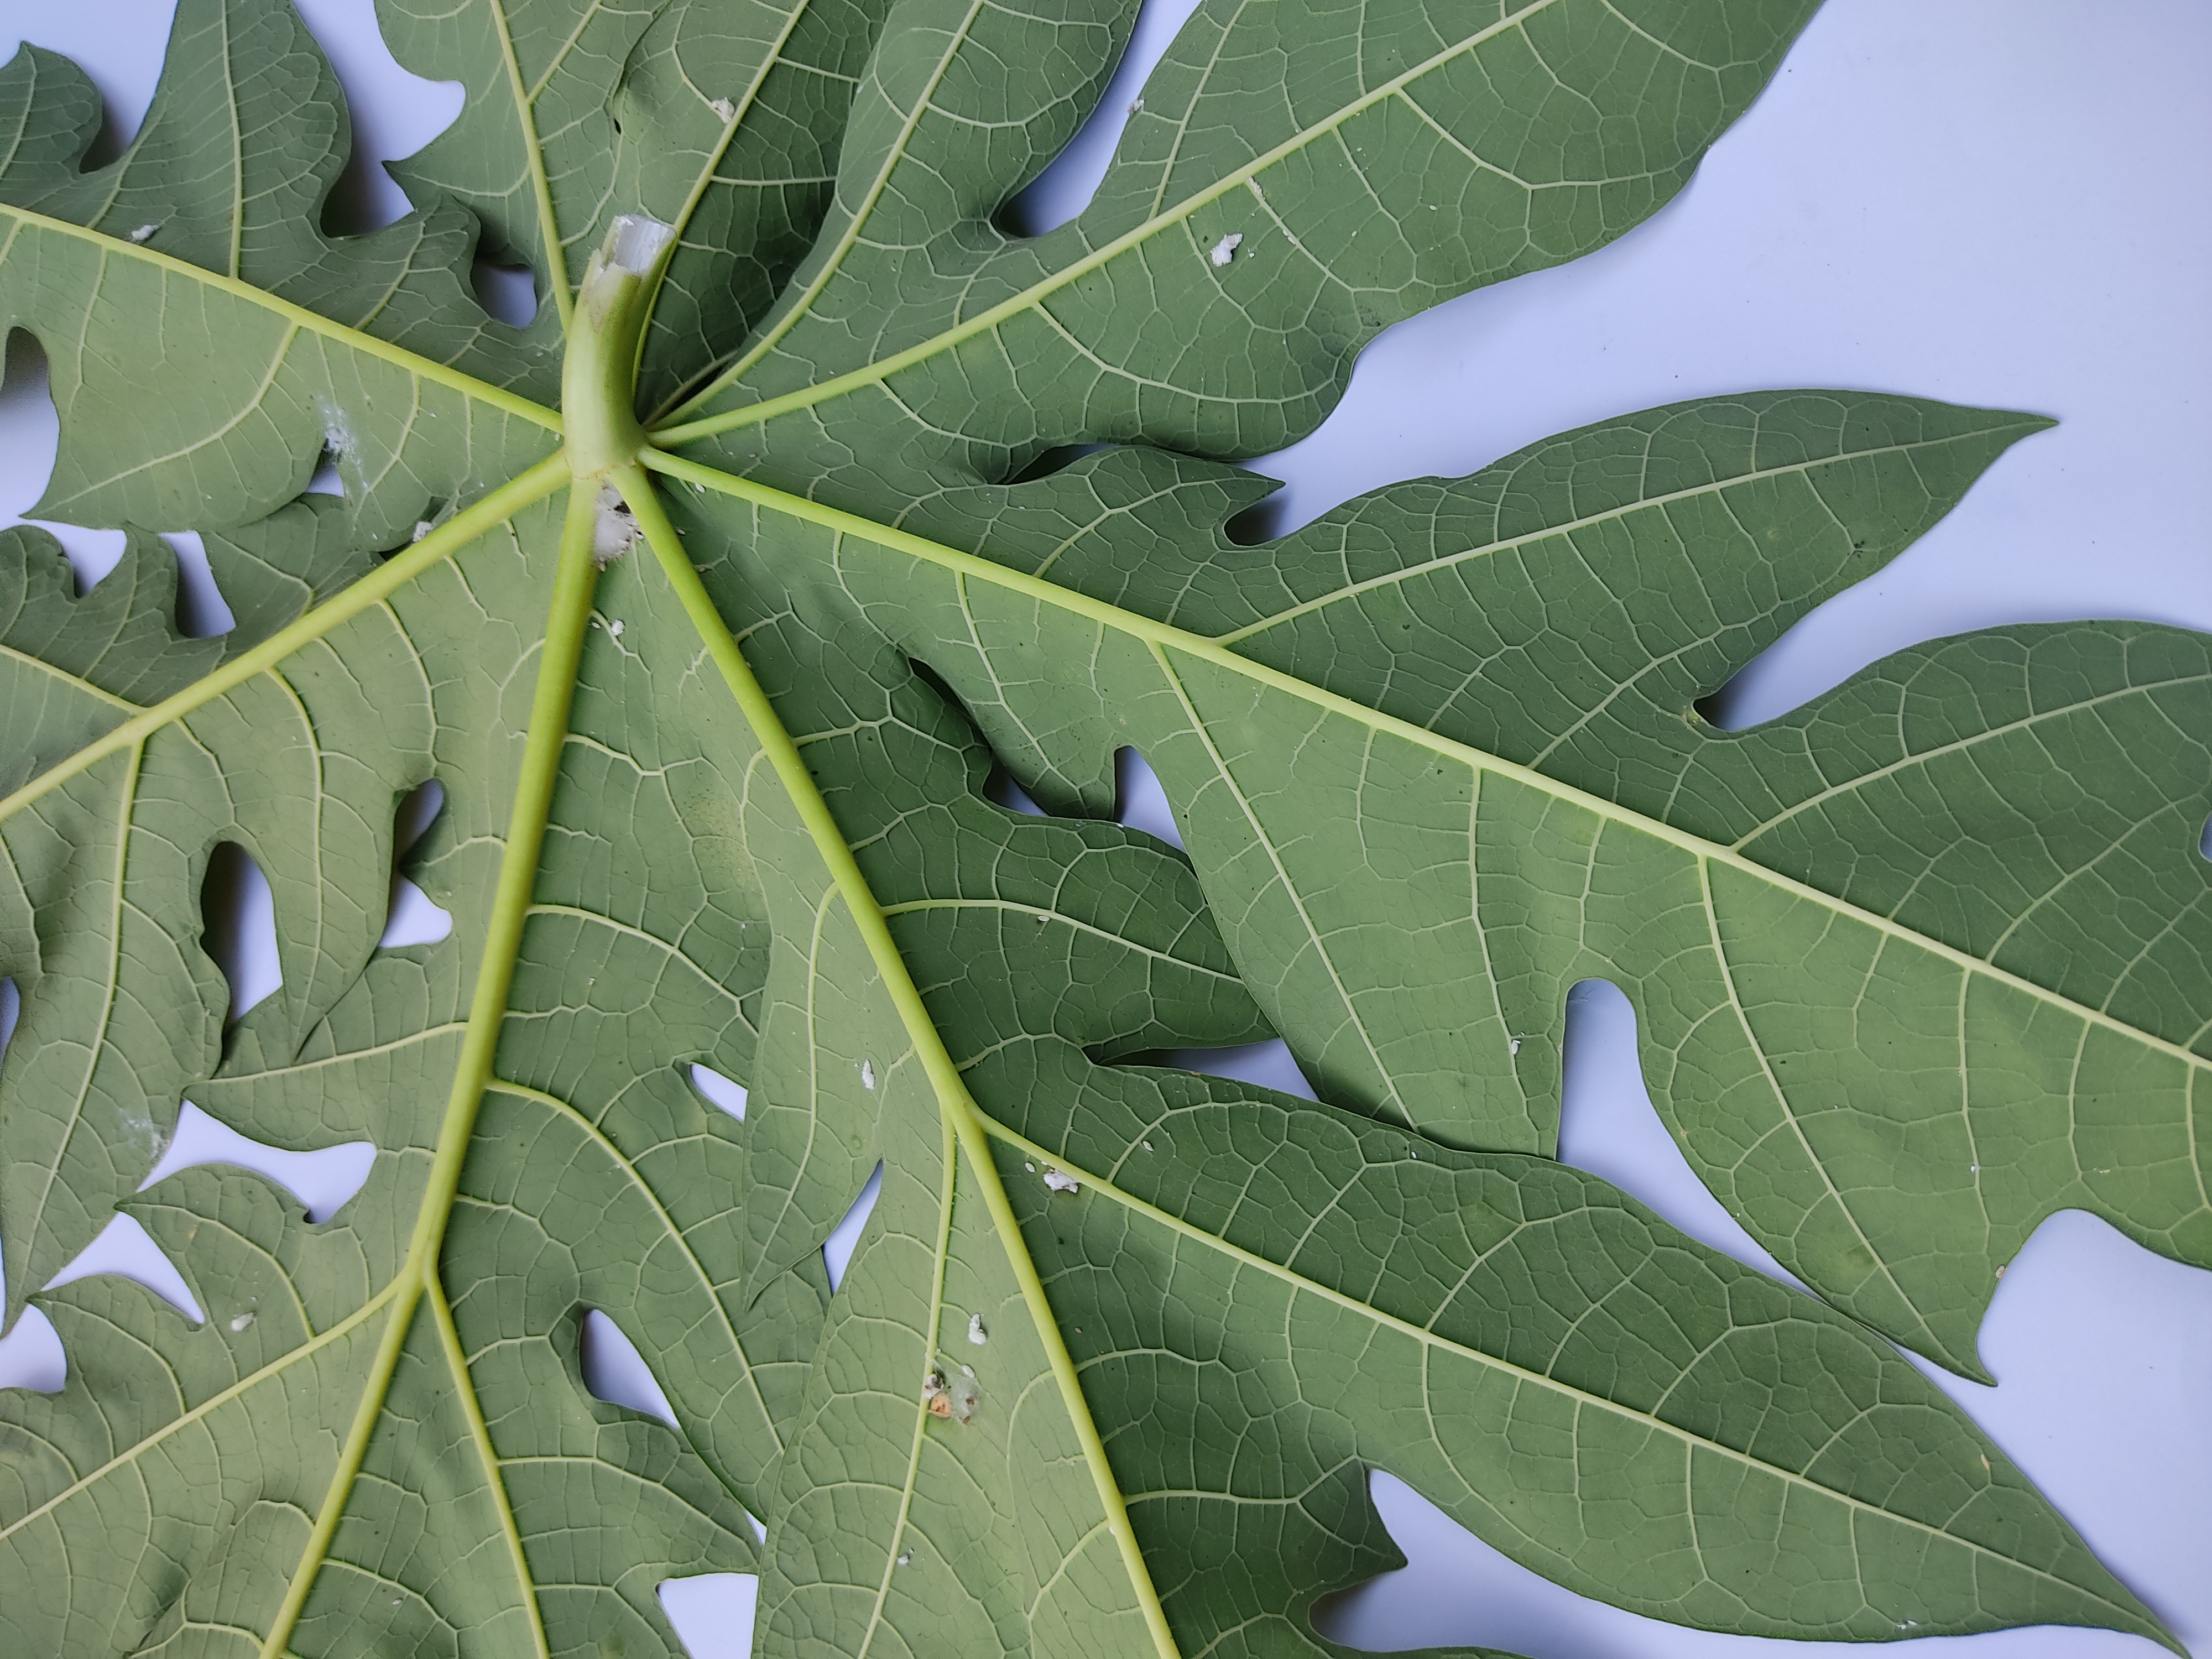
Label: Mealybug